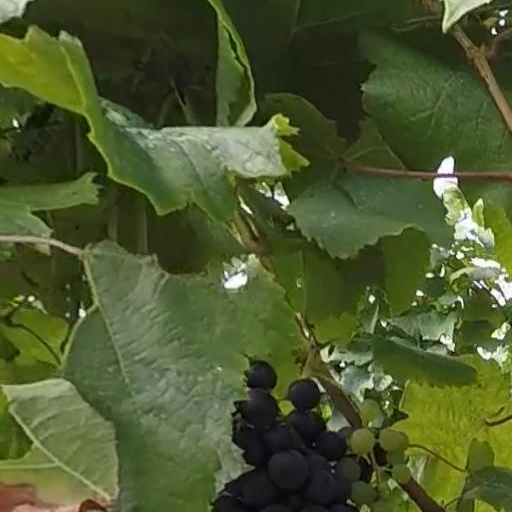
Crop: grape